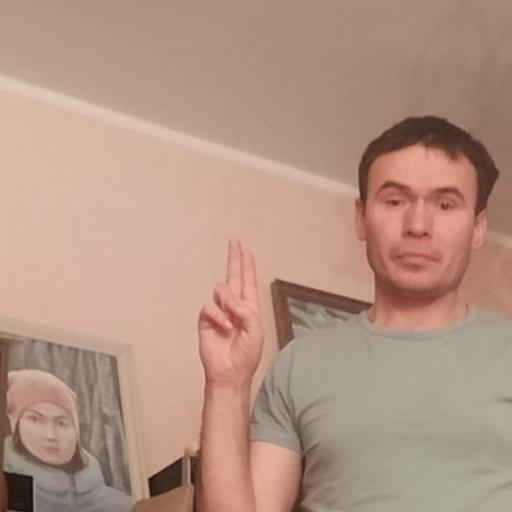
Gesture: two_up